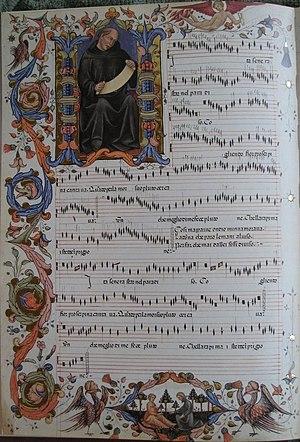
Ita se n'era star nel paradiso, Codex Squarcialupi
Polyphonic Music of the Fourteenth Century est un ouvrage constitué de 24 volumes, paru entre 1956 et 1991 aux Éditions de l'Oiseau-Lyre, qui présente en notation moderne le répertoire complet de la musique polyphonique du XIVᵉ siècle, soit plus de 2 000 pièces.